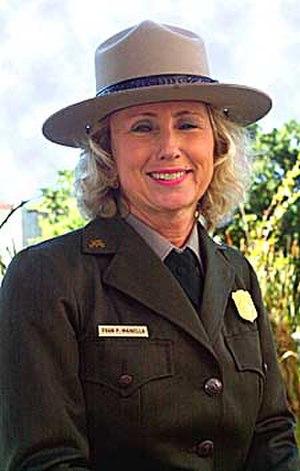
Fran P. Mainella est la 16ᵉ directrice de l'US National Park Service et la première femme à occuper ce poste. Elle a été nommée par le Président George W. Bush, et agréée par le Sénat, en 2001.
Le National Park Service est une agence dépendant du gouvernement fédéral des États-Unis, chargée de gérer les parcs nationaux, les monuments nationaux et quelques autres propriétés historiques et zones protégées du domaine fédéral. La création de l'agence remonte au 25 août 1916 par un décret du Congrès américain dans le but de « conservation et de protection des paysages, des sites naturels et historiques, de la faune, de la flore afin de les transmettre intacts aux générations futures afin qu'elles puissent elles aussi les admirer comme nous l'avons fait en notre temps. ».